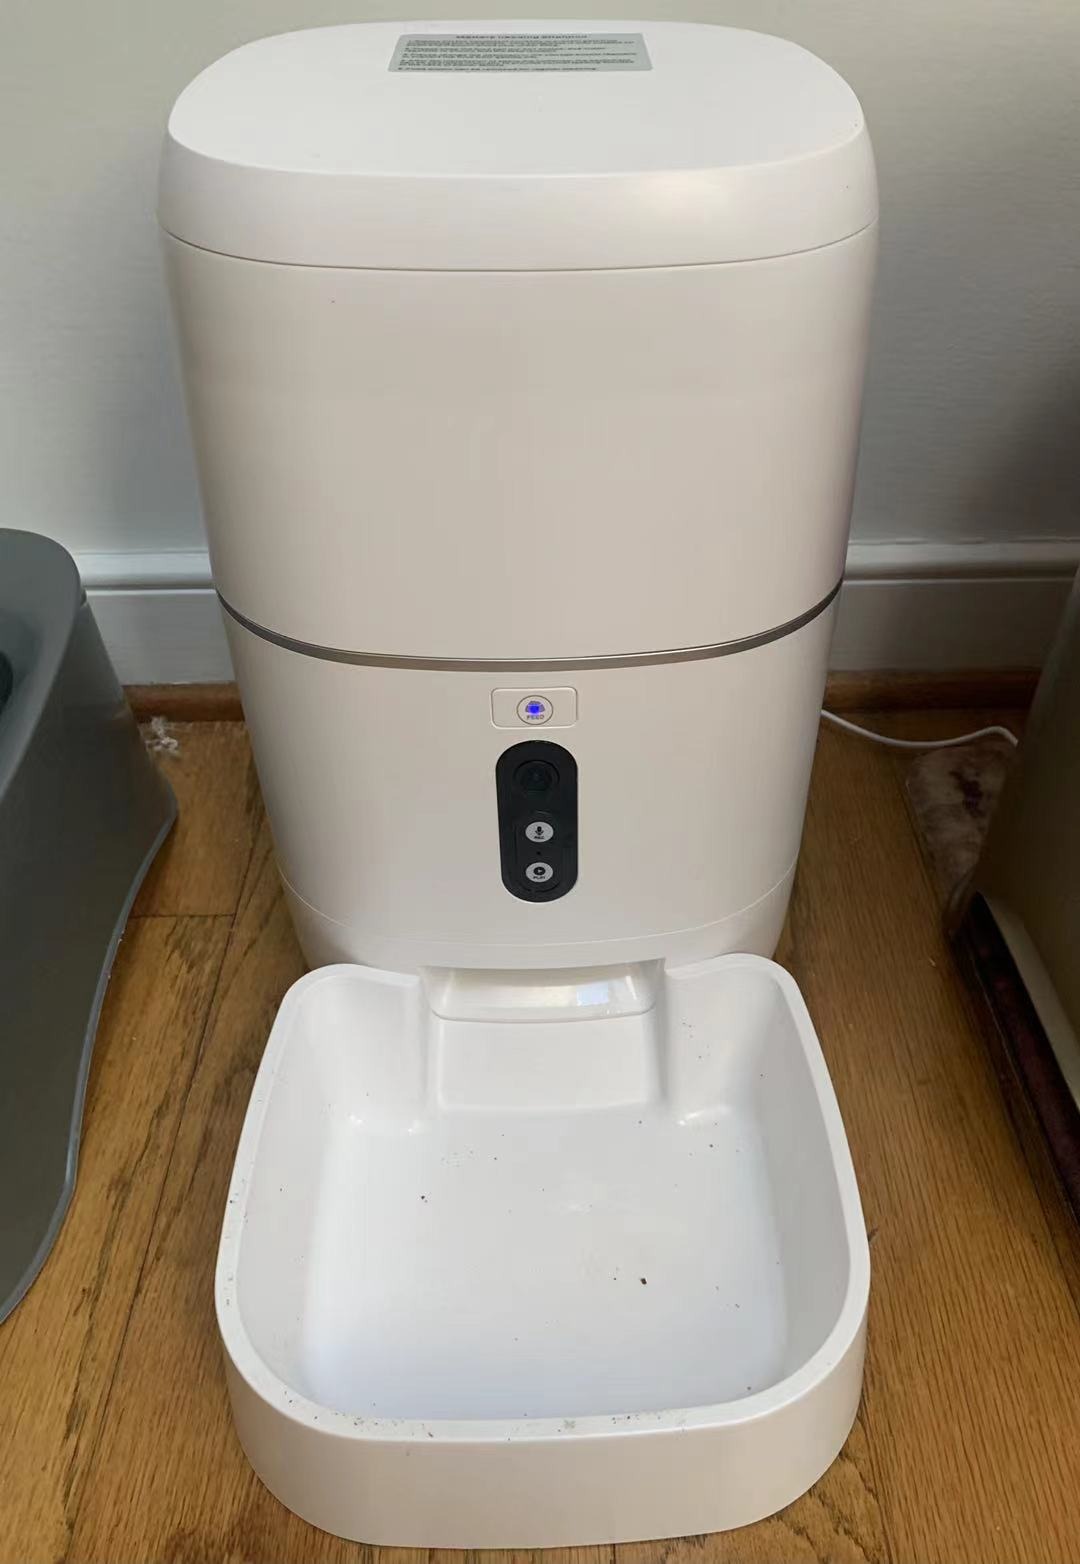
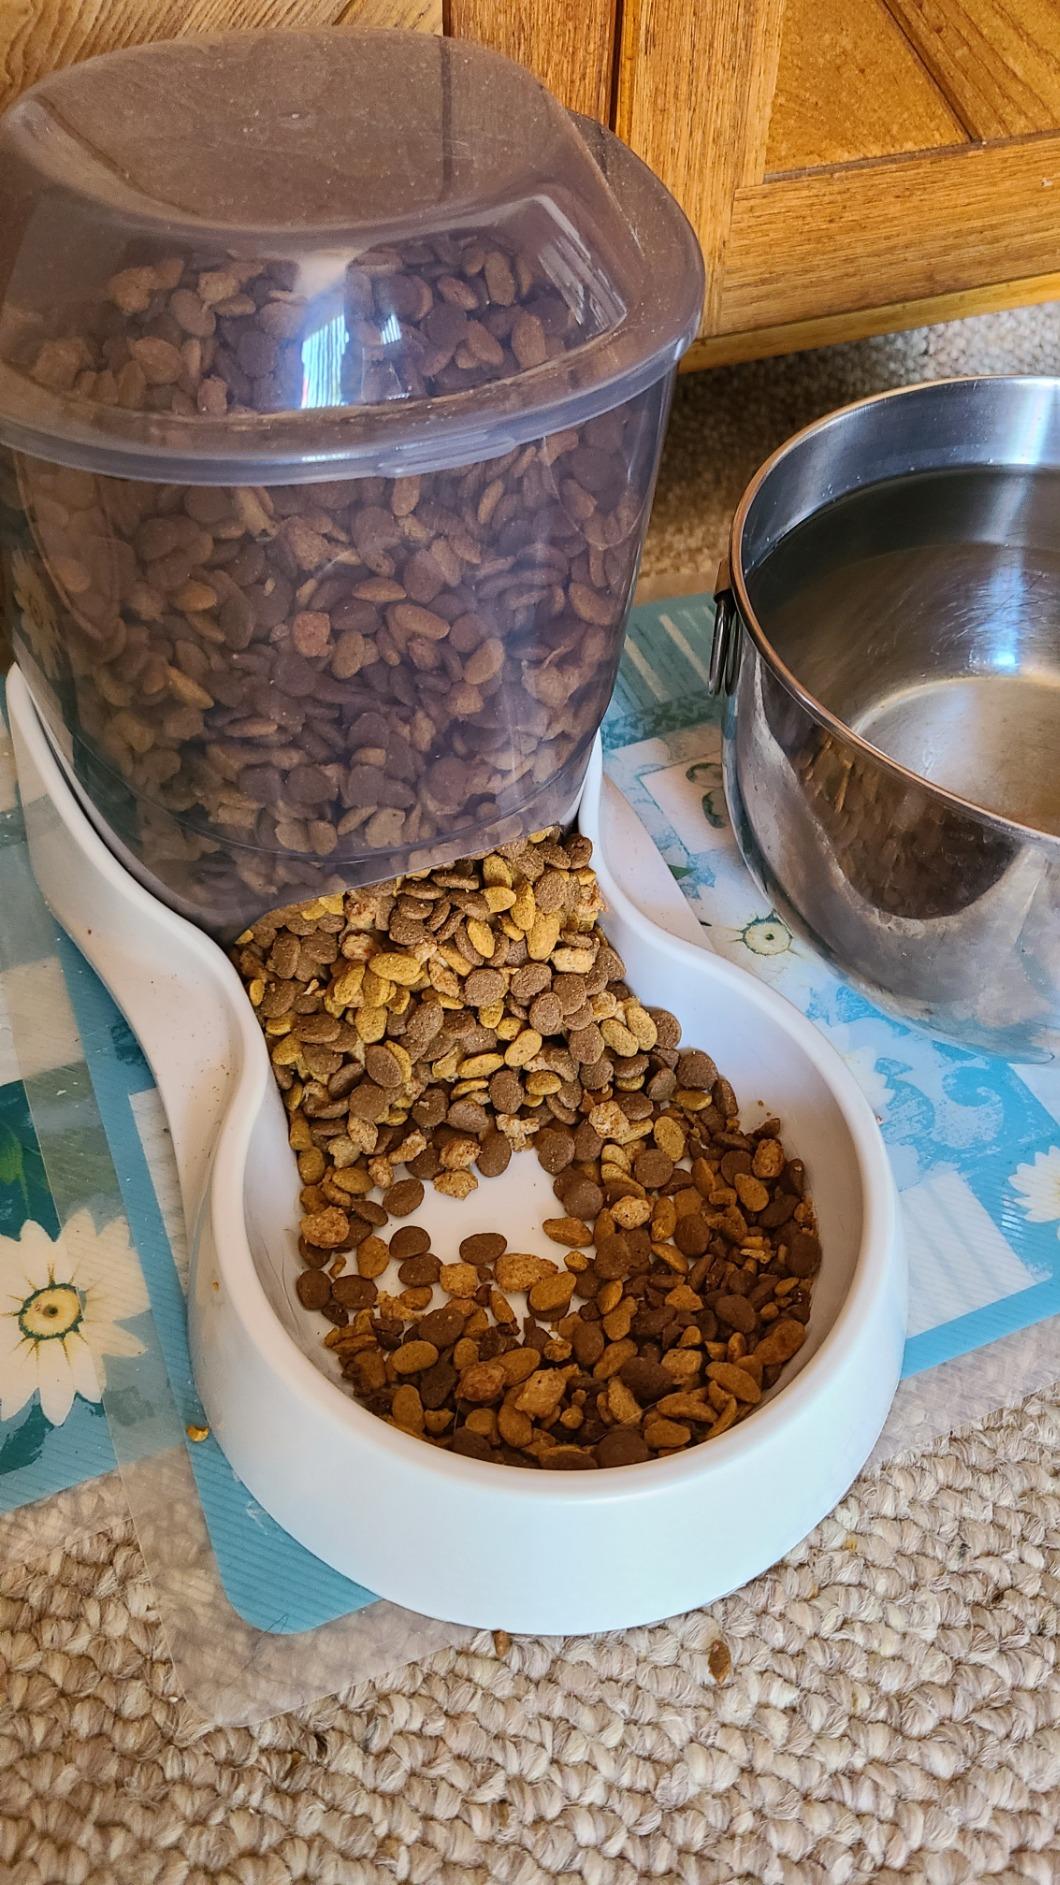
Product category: items_feeder
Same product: no